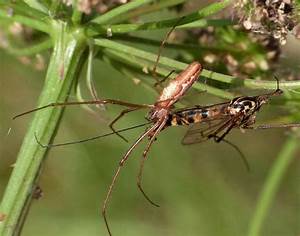
Label: spider